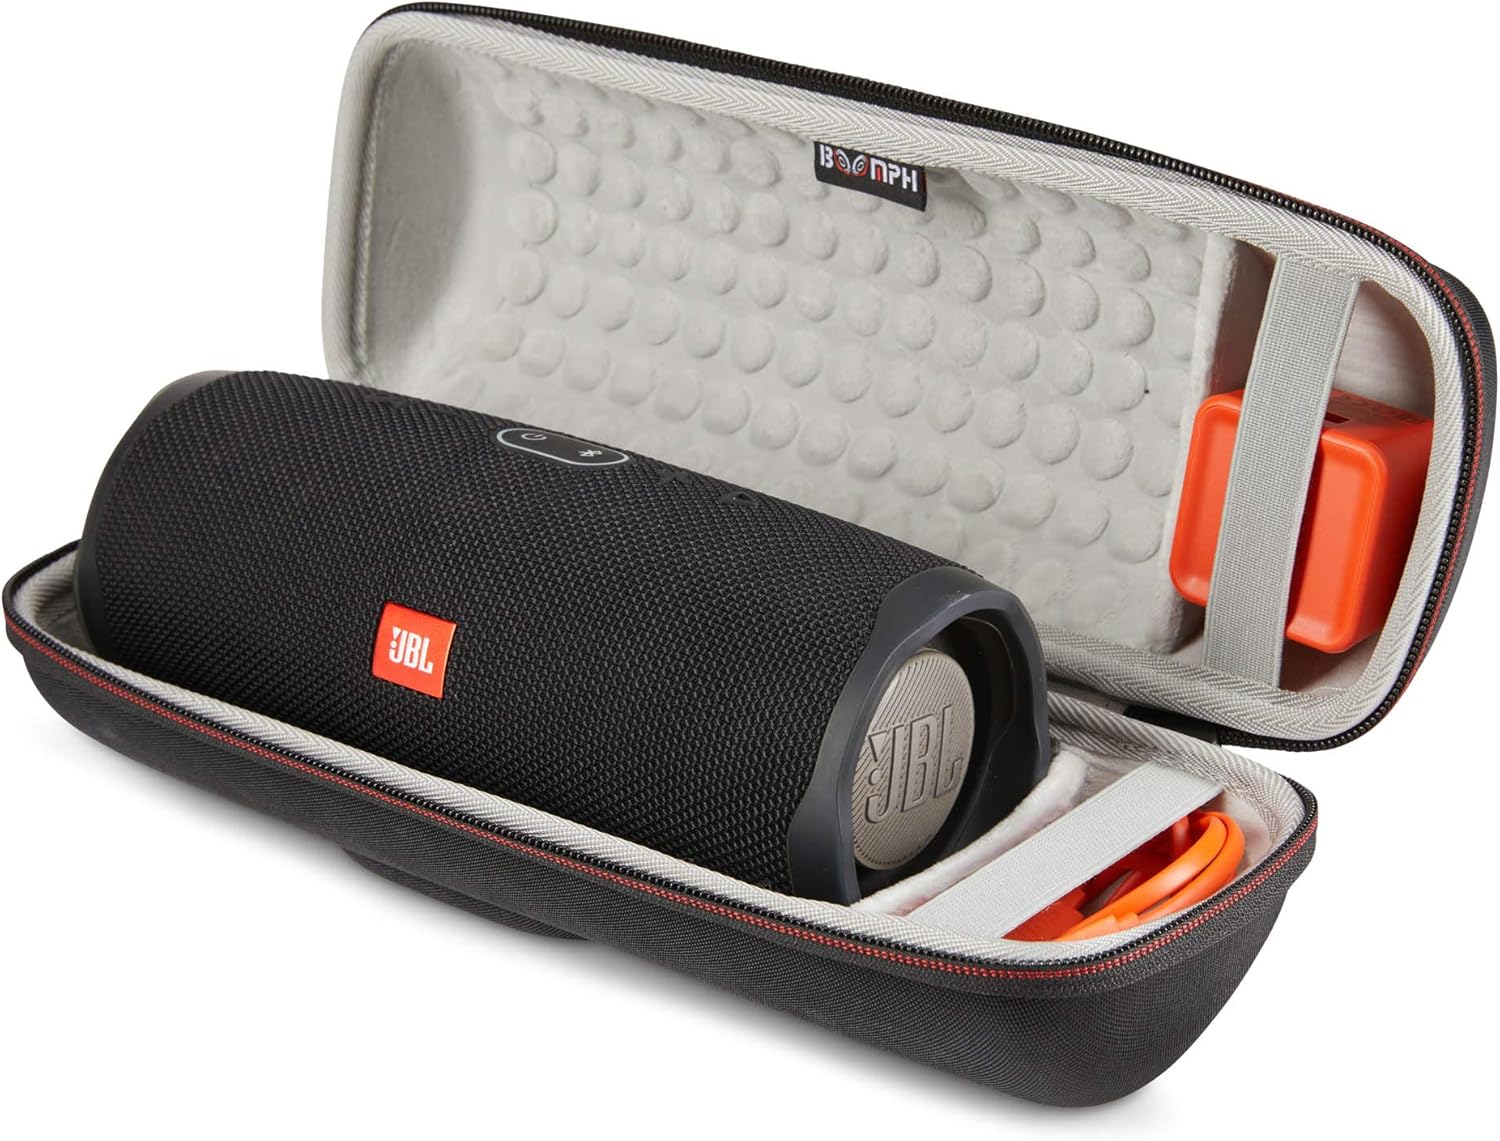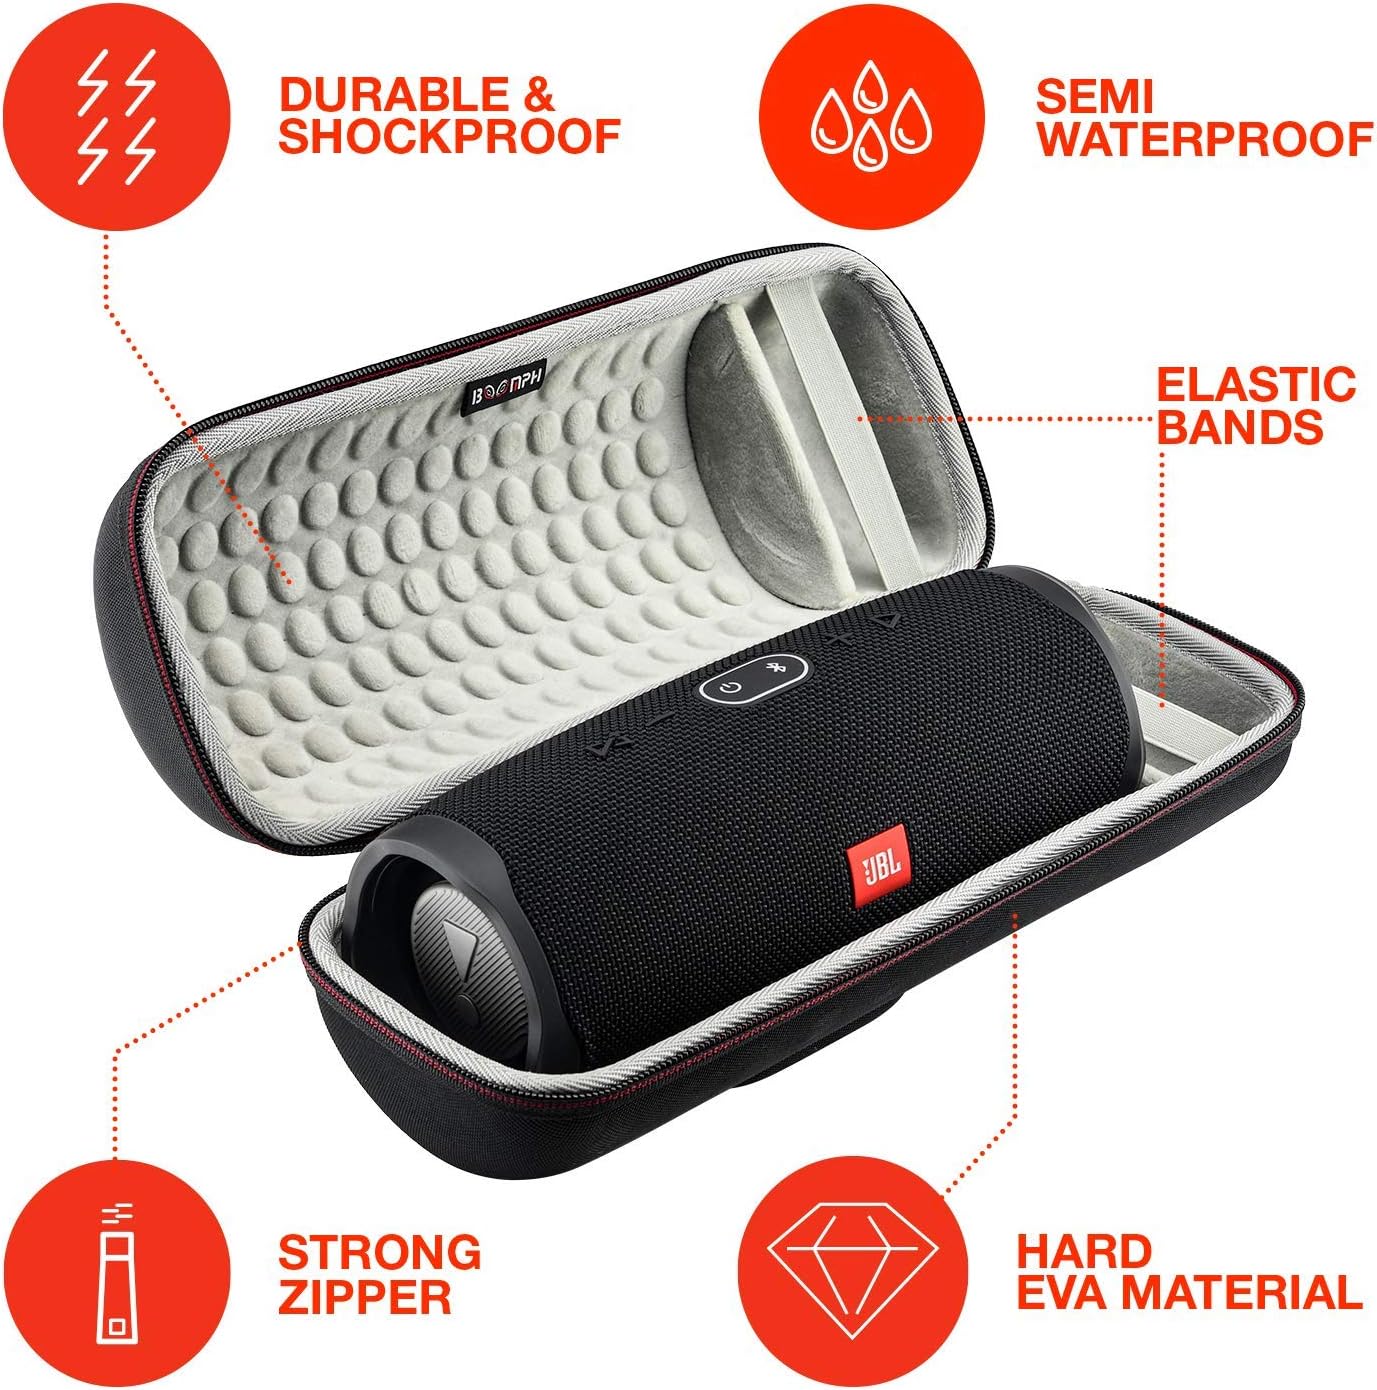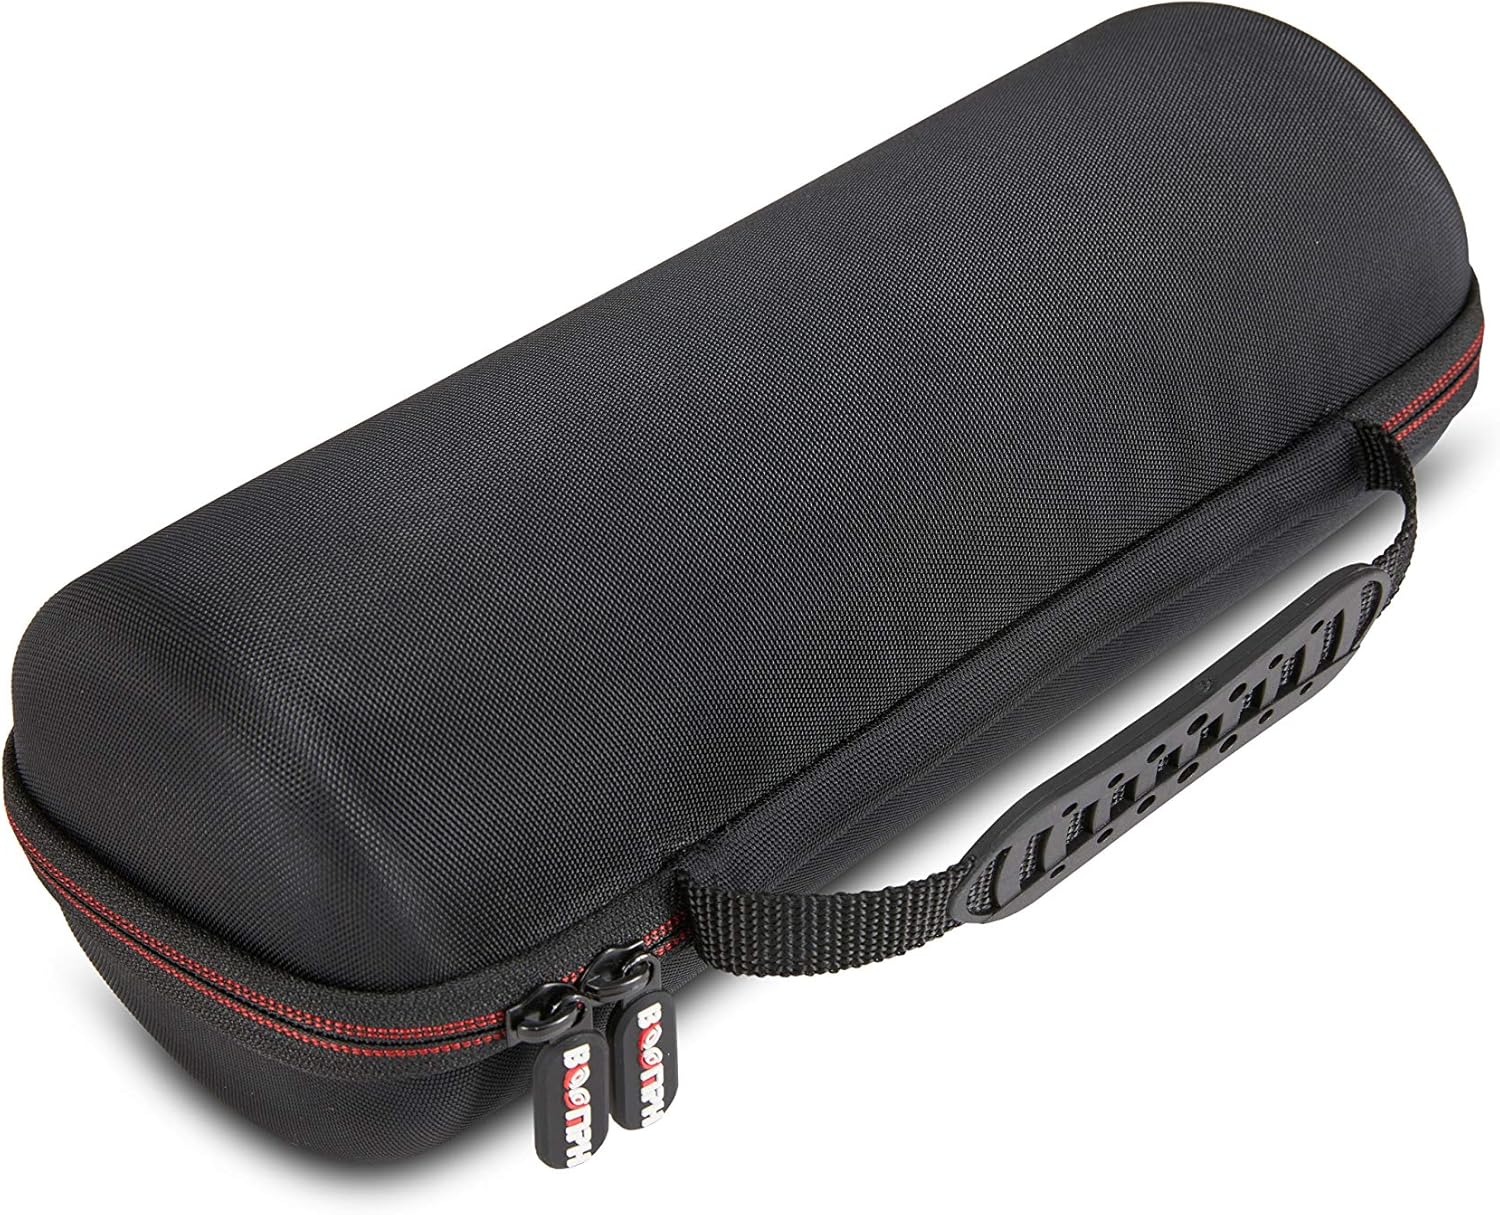
BOOMPH Travel Case for JBL Charge 4 and Charge 5 – Hard Carrying Storage Case for Wireless Bluetooth Speaker – Fits USB Charger Cable – Waterproof Portable Charger Case – Shockproof, Velvet Interior
Category: Home Audio & Theater
When it comes to our customer’s satisfaction, there’s no room for compromise. That’s why BOOMPH works only with top quality materials, innovative designs and verified suppliers, which are guaranteed to deliver to our high expectations. If by some reason you’re not entirely pleased with your purchase, our customer care department has got you covered! Keep Your Speaker Protected During Travelling! The BOOMPH hard case is a perfect match for your JBL Charge 4, keeping your speaker protected against shocks, falls, dents and scratches while traveling or not in use. Made with premium EVA, velvet interior and a practical mesh pocket, fitting your USB cable and charger, this travel case will definitely impress with its sleek, modern design! Still not convinced? Here are some of the amazing features of this product: Dimensions: 13 x 4.8 x 4.4 inches; Dimensions: 13 x 4.8 x 4.4 inches; Color: black; Color: black; Elegant and modern; Elegant and modern; Material: 600D, EVA, velvet, nylon mesh; Material: 600D, EVA, velvet, nylon mesh; Shock proof; Shock proof; Semi-waterproof; Semi-waterproof; Prevents scratching, dents; Prevents scratching, dents; Compatible with JBL Charge 4; Compatible with JBL Charge 4; Ideal for traveling, camping, picnics, BBQ, beach, vacation. Ideal for traveling, camping, picnics, BBQ, beach, vacation. Make sure to protect your expensive speakers with this high end protective carrying case for JBL Charge 4!
Features: A Must for Your Speaker: As the proud owner of the latest model wireless speaker, keeping your gadget safe while traveling or whenever not in use is a must. The BOOMPH waterproof Bluetooth speaker case is the perfect choice! | Highest Quality Construction: This speaker box is made with superior quality, highly durable materials, a combination of 600D EVA with velvet interior and mesh pocket which is easy to clean and guaranteed to withstand the test of time. | Enhanced Protection: Featuring a shockproof, semi-waterproof design, with soft velvet interior which protects against scratches and dents, this carrying case keeps your device safe against unwanted accidents and damage! | Sleek and Modern: Unlike similar products on the market, this waterproof hard case features an elegant color and ergonomic, practical design, being easy to fit in any backpack, traveling bag or luggage! | Compatibility: The BOOMPH travel case for electronics was designed to ensure full compatibility with the JBL Charge 4 model, fitting perfectly USB cable and charger. An original present for your friends and loved ones, suitable for birthday, holidays and other special occasions!